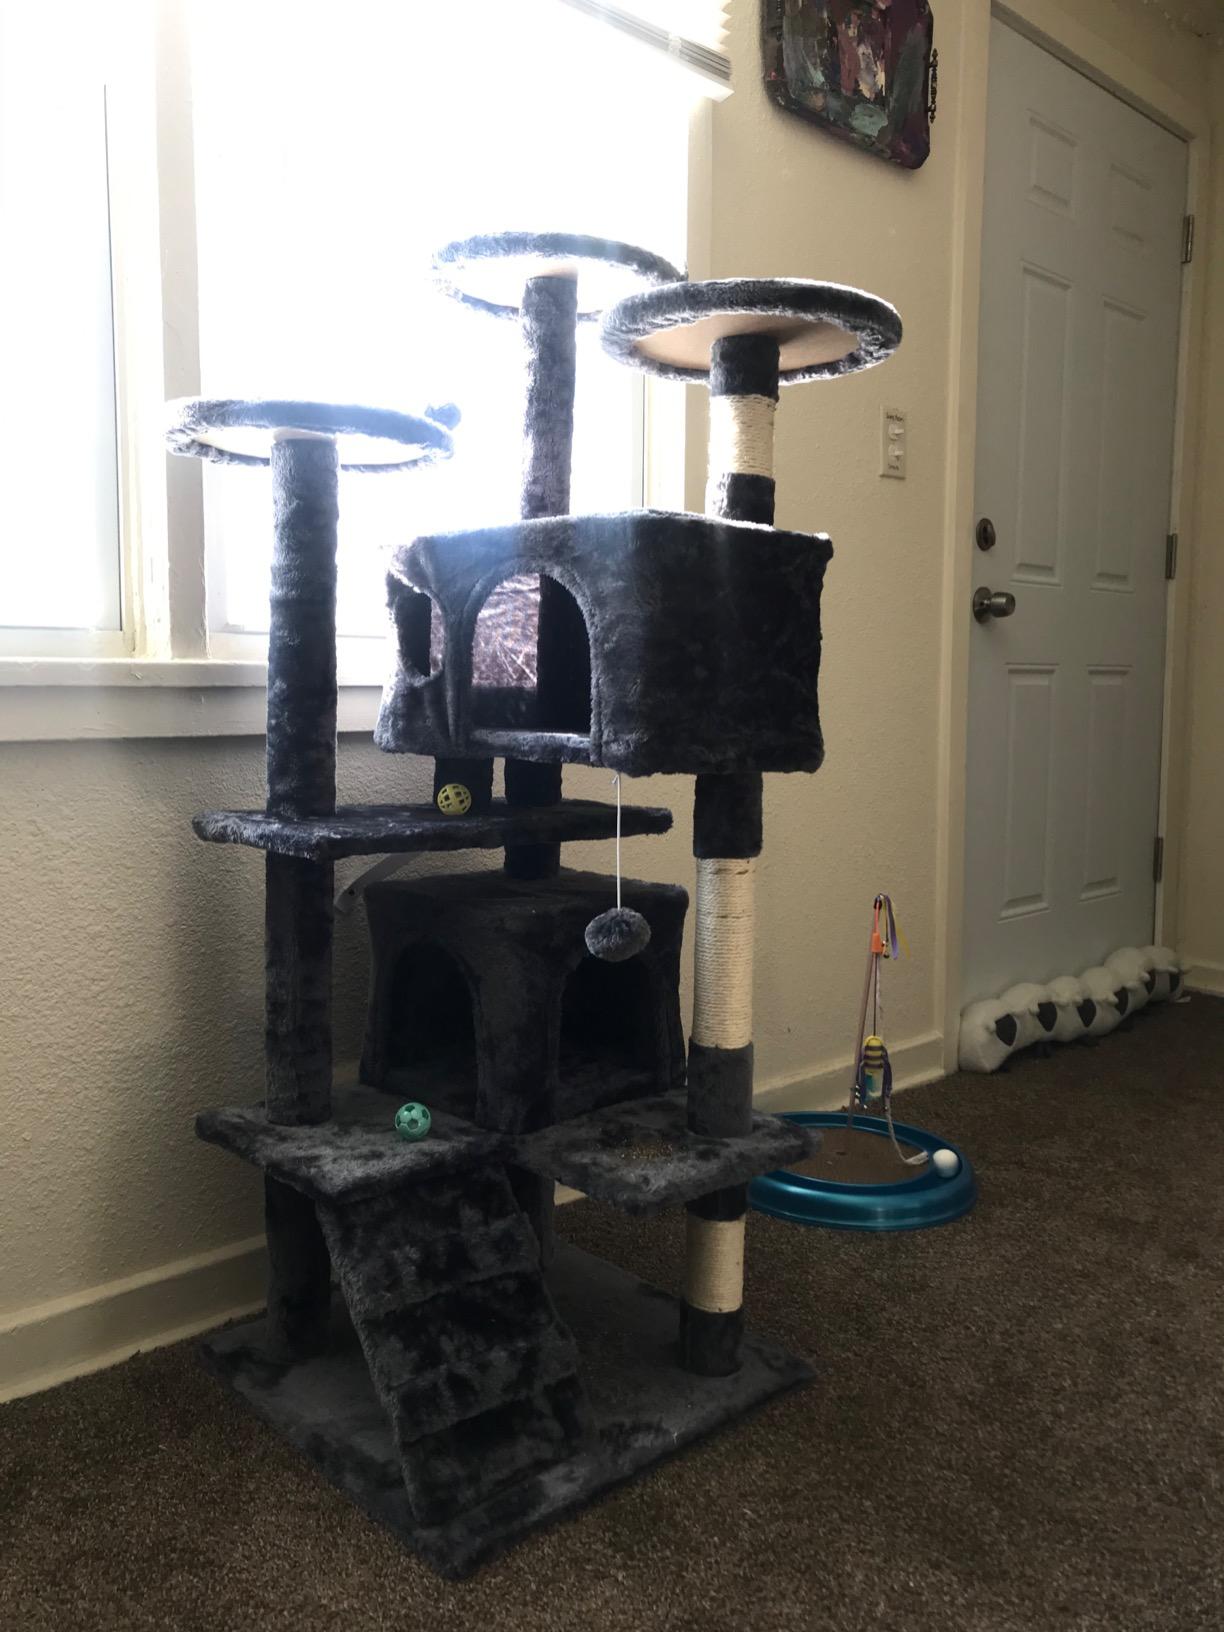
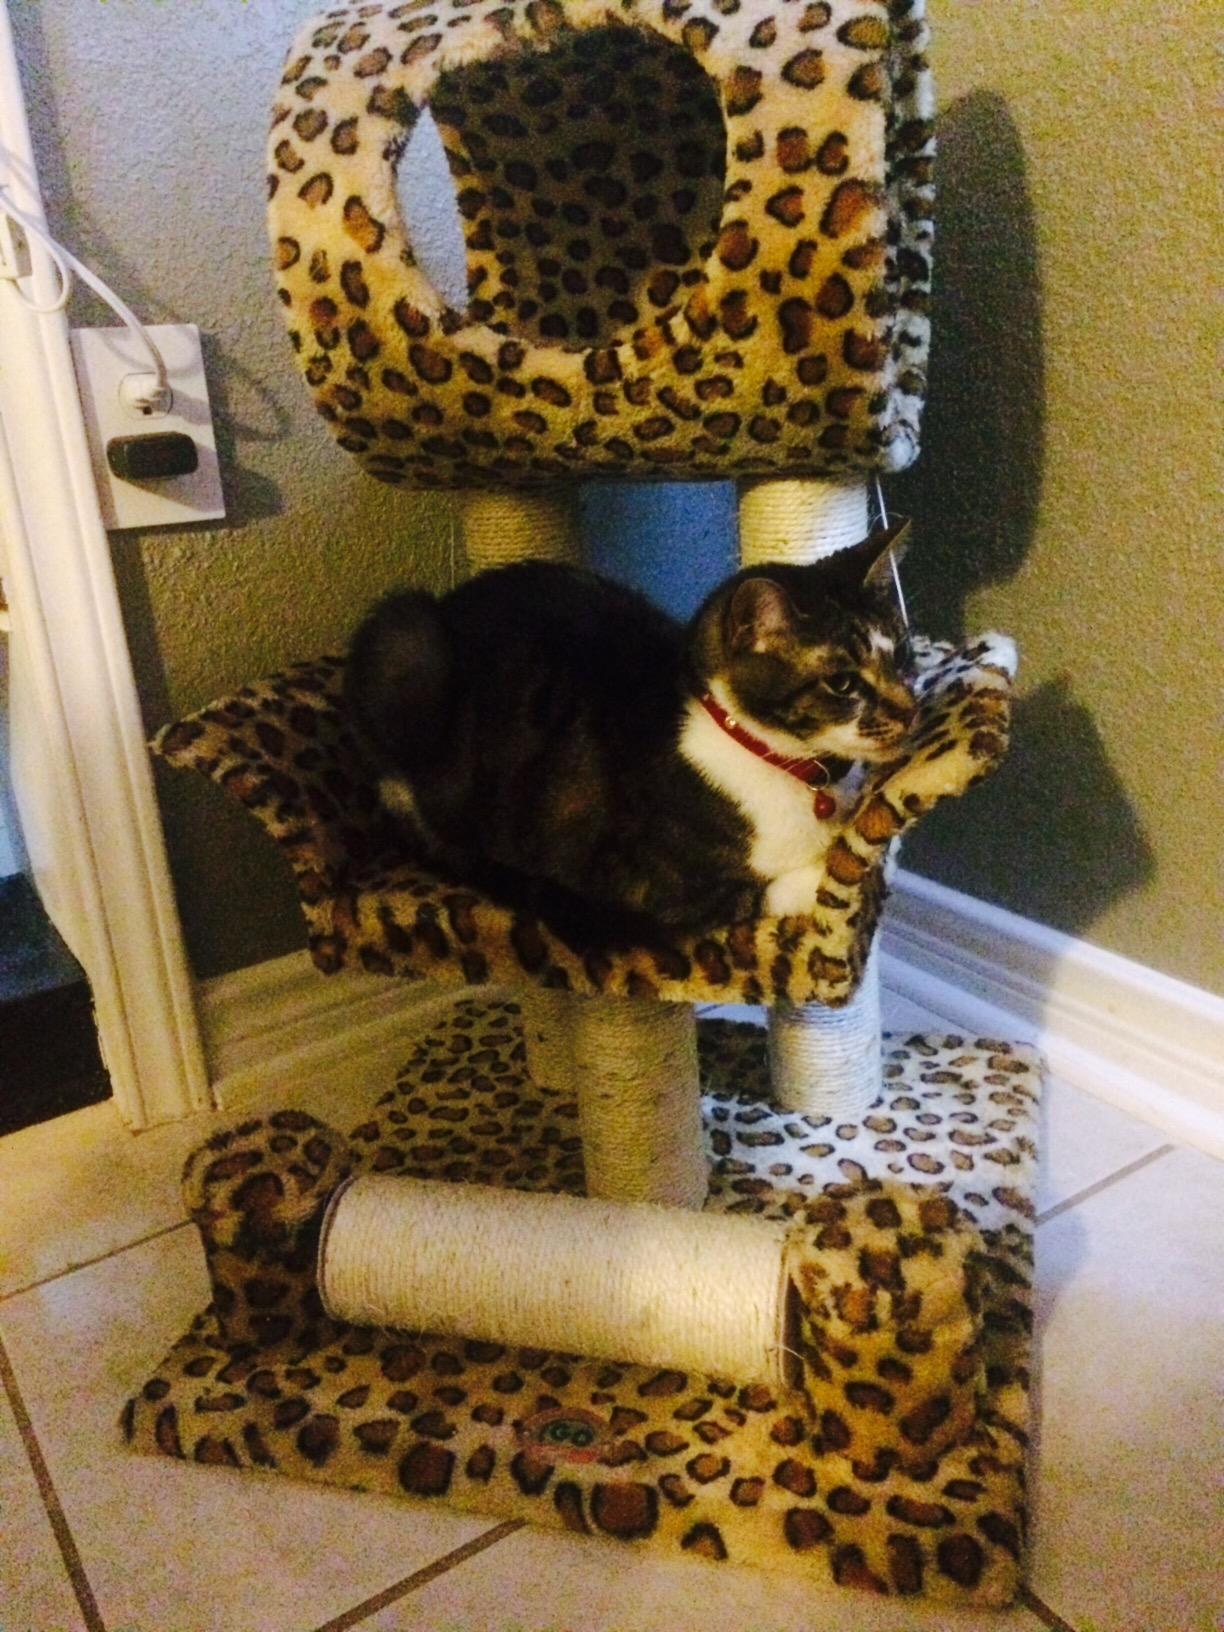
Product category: items_cat tree
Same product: no